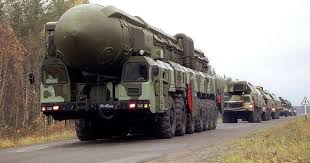
Label: Rs-24